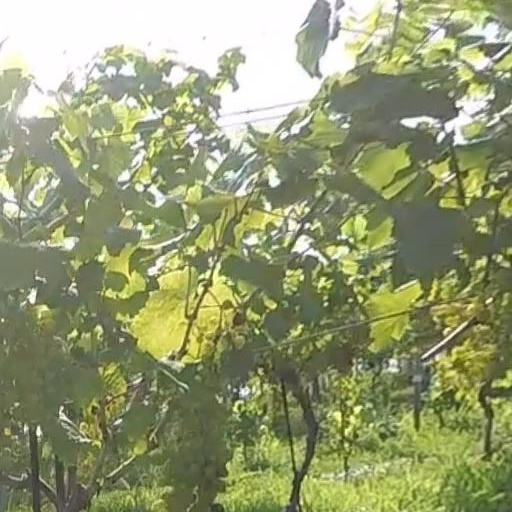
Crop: grape